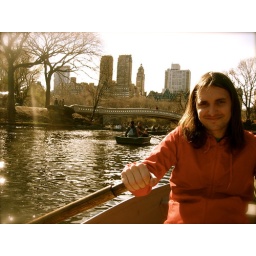
Ah. Such a nice boy to row me around the lake on my special day!